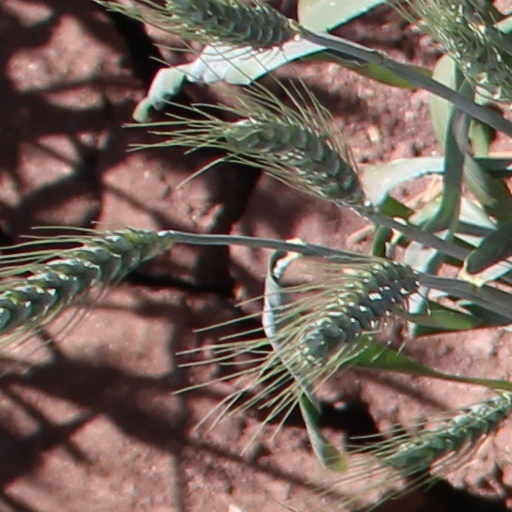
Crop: wheat